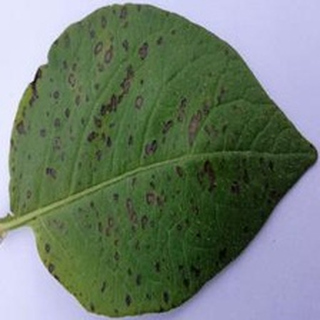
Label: potato_early_blight